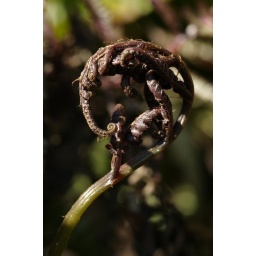
A brown curled up fern in the sunlight.